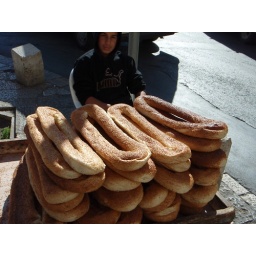
israeli bagels.  they came with this green dipping spice in a parchment paper sack.